Shinano-Matsukawa Station

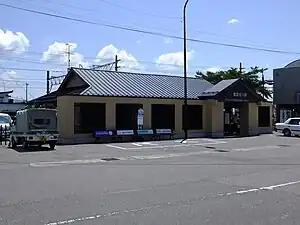
Shinano-Matsukawa Station, June 2012

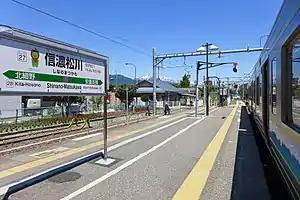
Platform of Shinano-Matsukawa Station

Shinano-Matsukawa Station is served by the Ōito Line and is 26.0 kilometers from the terminus of the line at Matsumoto Station.